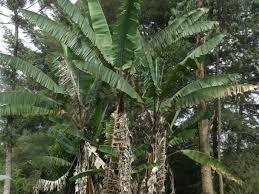
Matokeo mabaya kwa mchanga wa mkulima ambapo ndizi hazina sura nzuri, matawi yameanza kukauka kutoka chini, miti imepandwa nyuma ili kuleta kivuli kwa mimea hiyo.